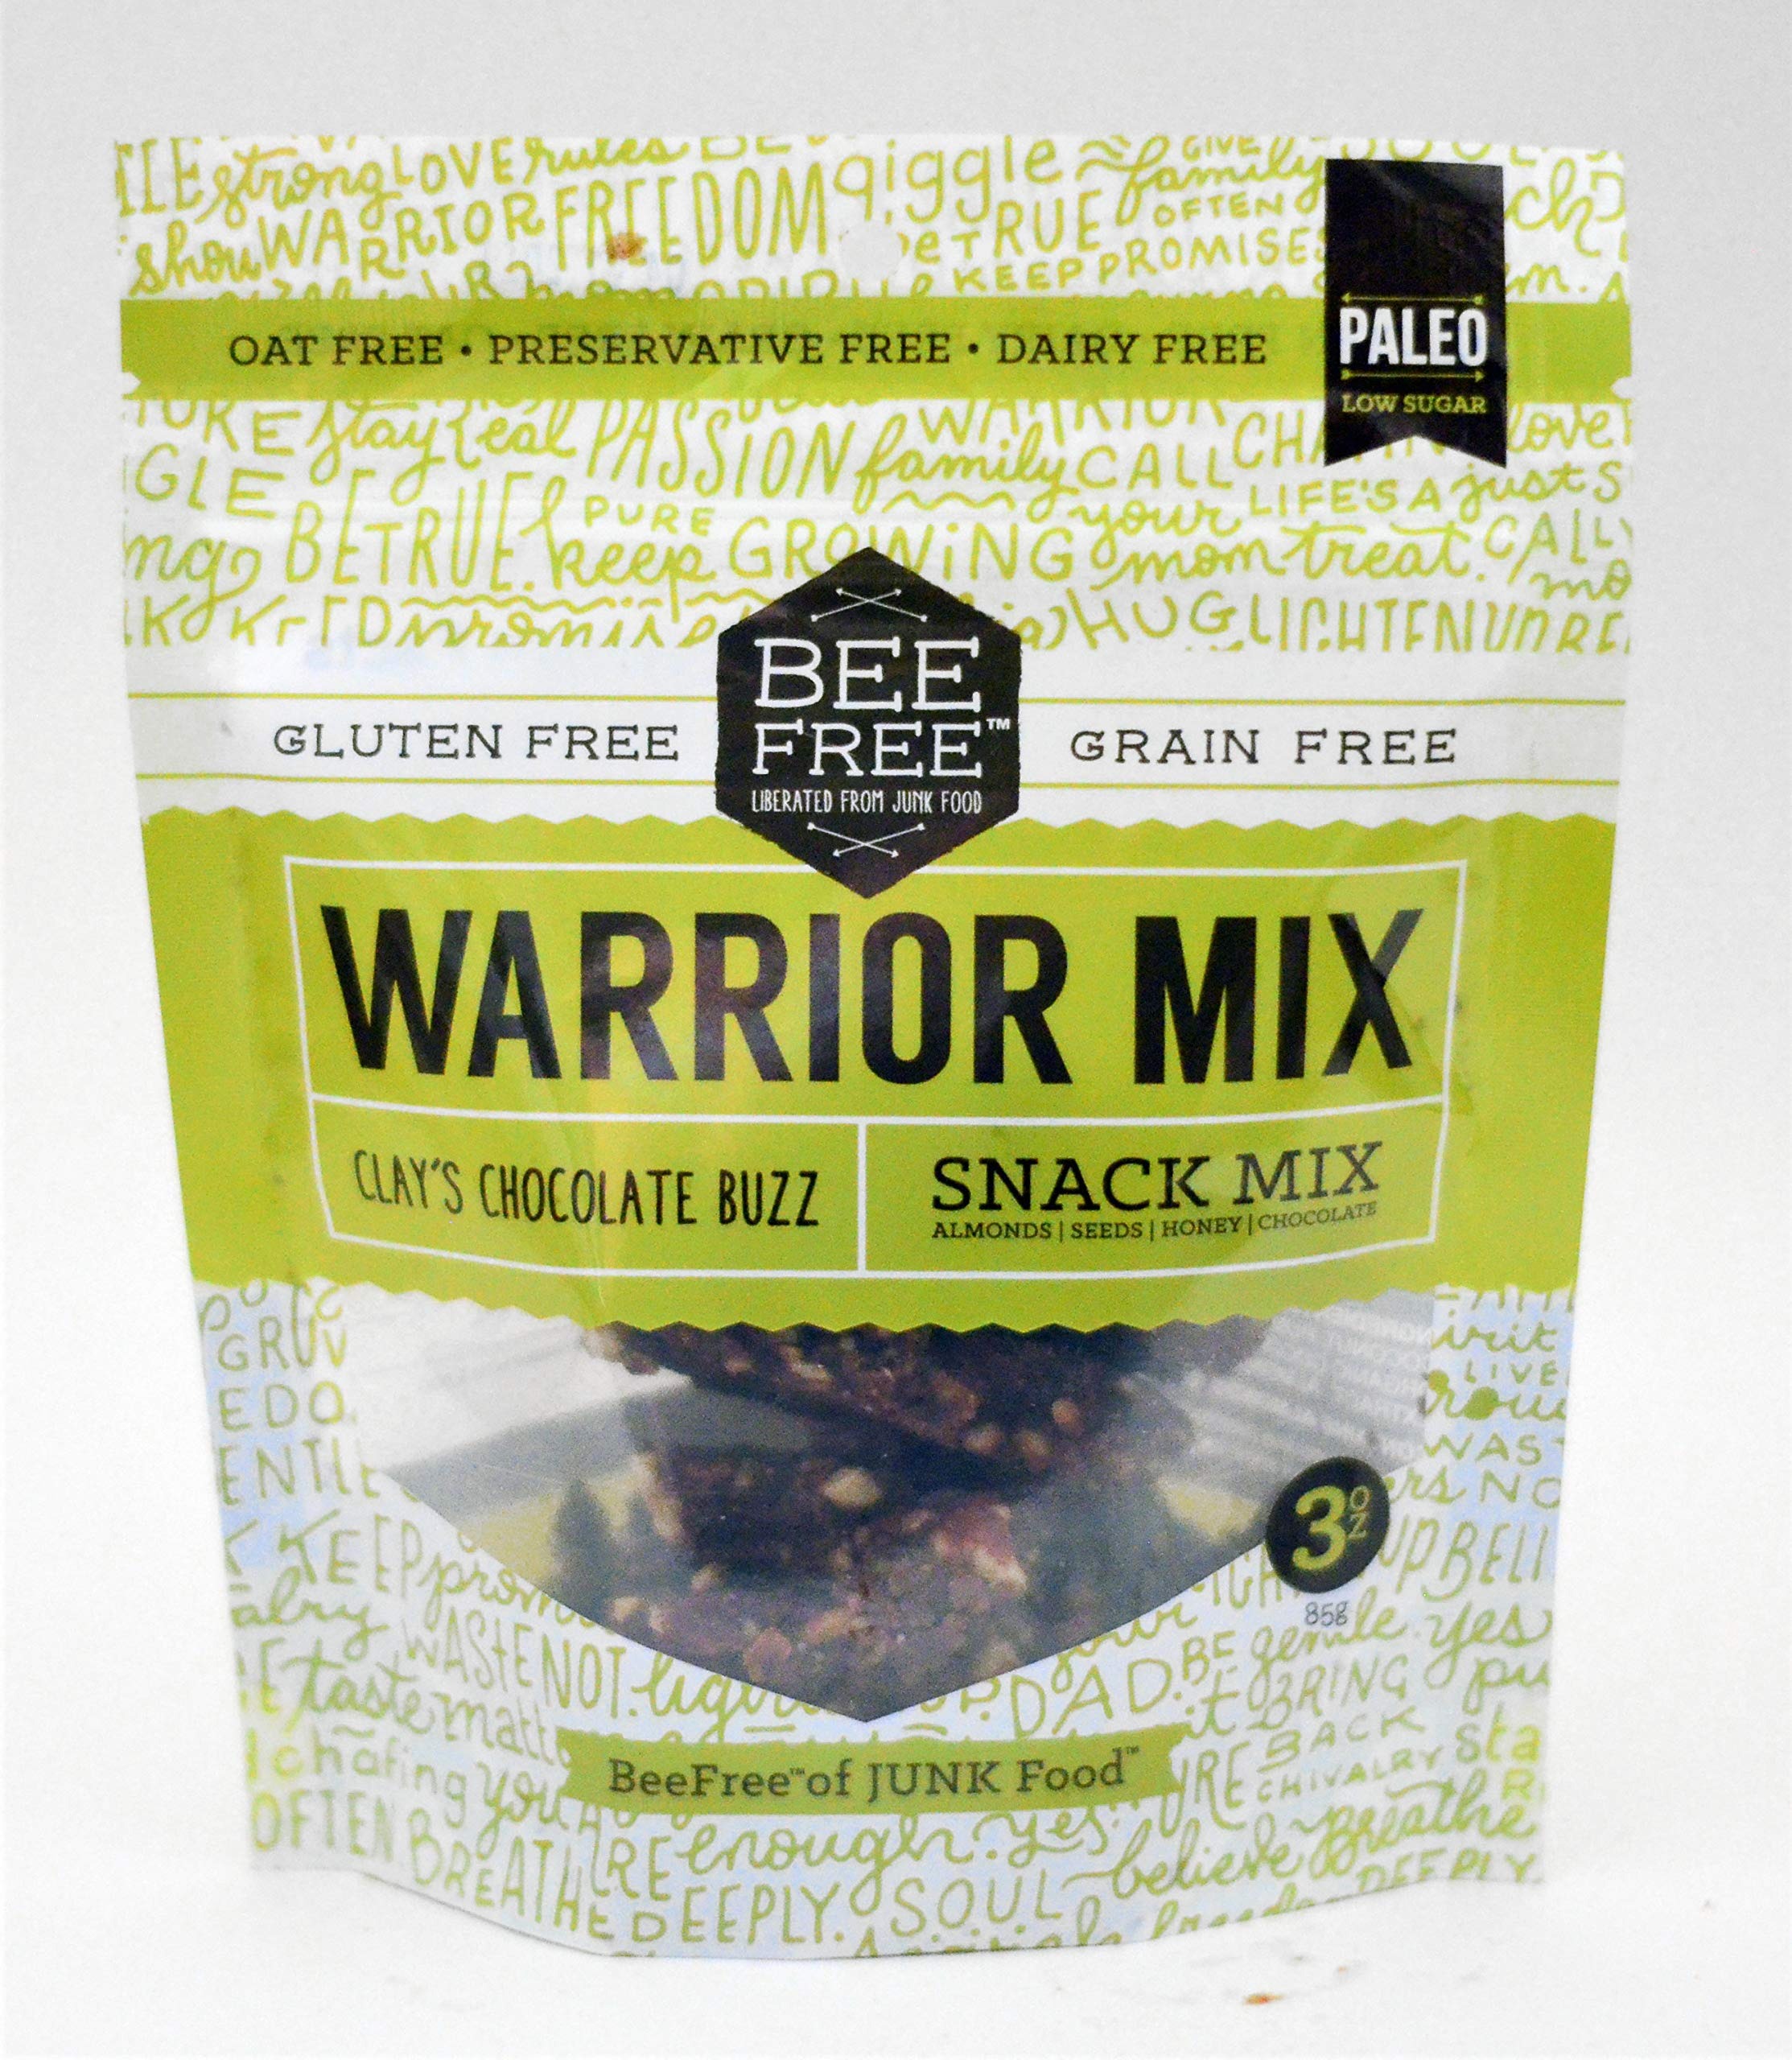
Item Name: BeeFree Warrior Mix Granola | Gluten Free, Grain Free, Paleo, Clay's Chocolate Buzz, 3 Ounce Bag
Value: 3.0
Unit: Ounce

Price: 3.73